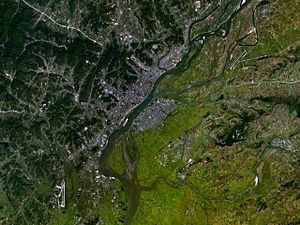
Sinuiju
Sinuiju set fra rummet
Sinuiju er en by i det vestlige Nordkorea, med et indbyggertal på cirka 352.000. Byen ligger på grænsen til nabolandet Kina, byen har særlig status som region eller specielby med selvstyre, samtidigt er byen regionshovedstad for provinsen Nordpyongan.